Corruption

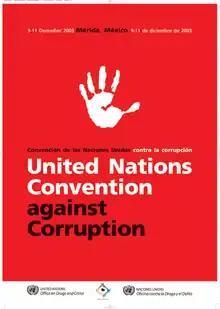
United Nations Convention against Corruption

Police corruption is a specific form of police misconduct designed to obtain financial benefits, personal gain, career advancement for a police officer or officers in exchange for not pursuing or selectively pursuing an investigation or arrest or aspects of the "thin blue line" itself where force members collude in lies to protect their precincts, unions and/or other law enforcement members from accountability. One common form of police corruption is soliciting or accepting bribes in exchange for not reporting organized drug or prostitution rings or other illegal activities. When civilians become witnesses to police brutality, officers are often known to respond by harassing and intimidating the witnesses as retribution for reporting the misconduct. Whistleblowing is not common in law enforcement in part because officers who do so normally face reprisal by being fired, being forced to transfer to another department, being demoted, being shunned, losing friends, not being given back-up during emergencies, receiving professional or even physical threats as well as having threats be made against friends or relatives of theirs or having their own misconduct exposed. In America another common form of police corruption is when white supremacist groups, such as Neo-Nazi Skinheads or Neo-Confederates (such as the Ku Klux Klan), recruit members of law enforcement into their ranks or encourage their members to join local police departments to repress minorities and covertly promote white supremacy.